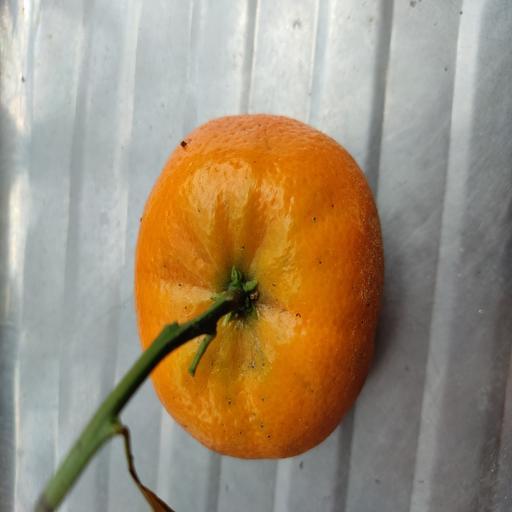
Crop type: Orange